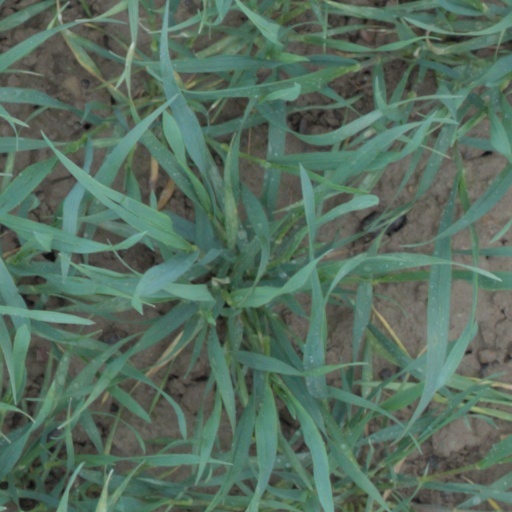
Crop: wheat